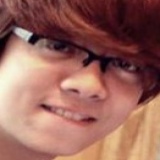
ca sĩ Bùi Anh Tuấn